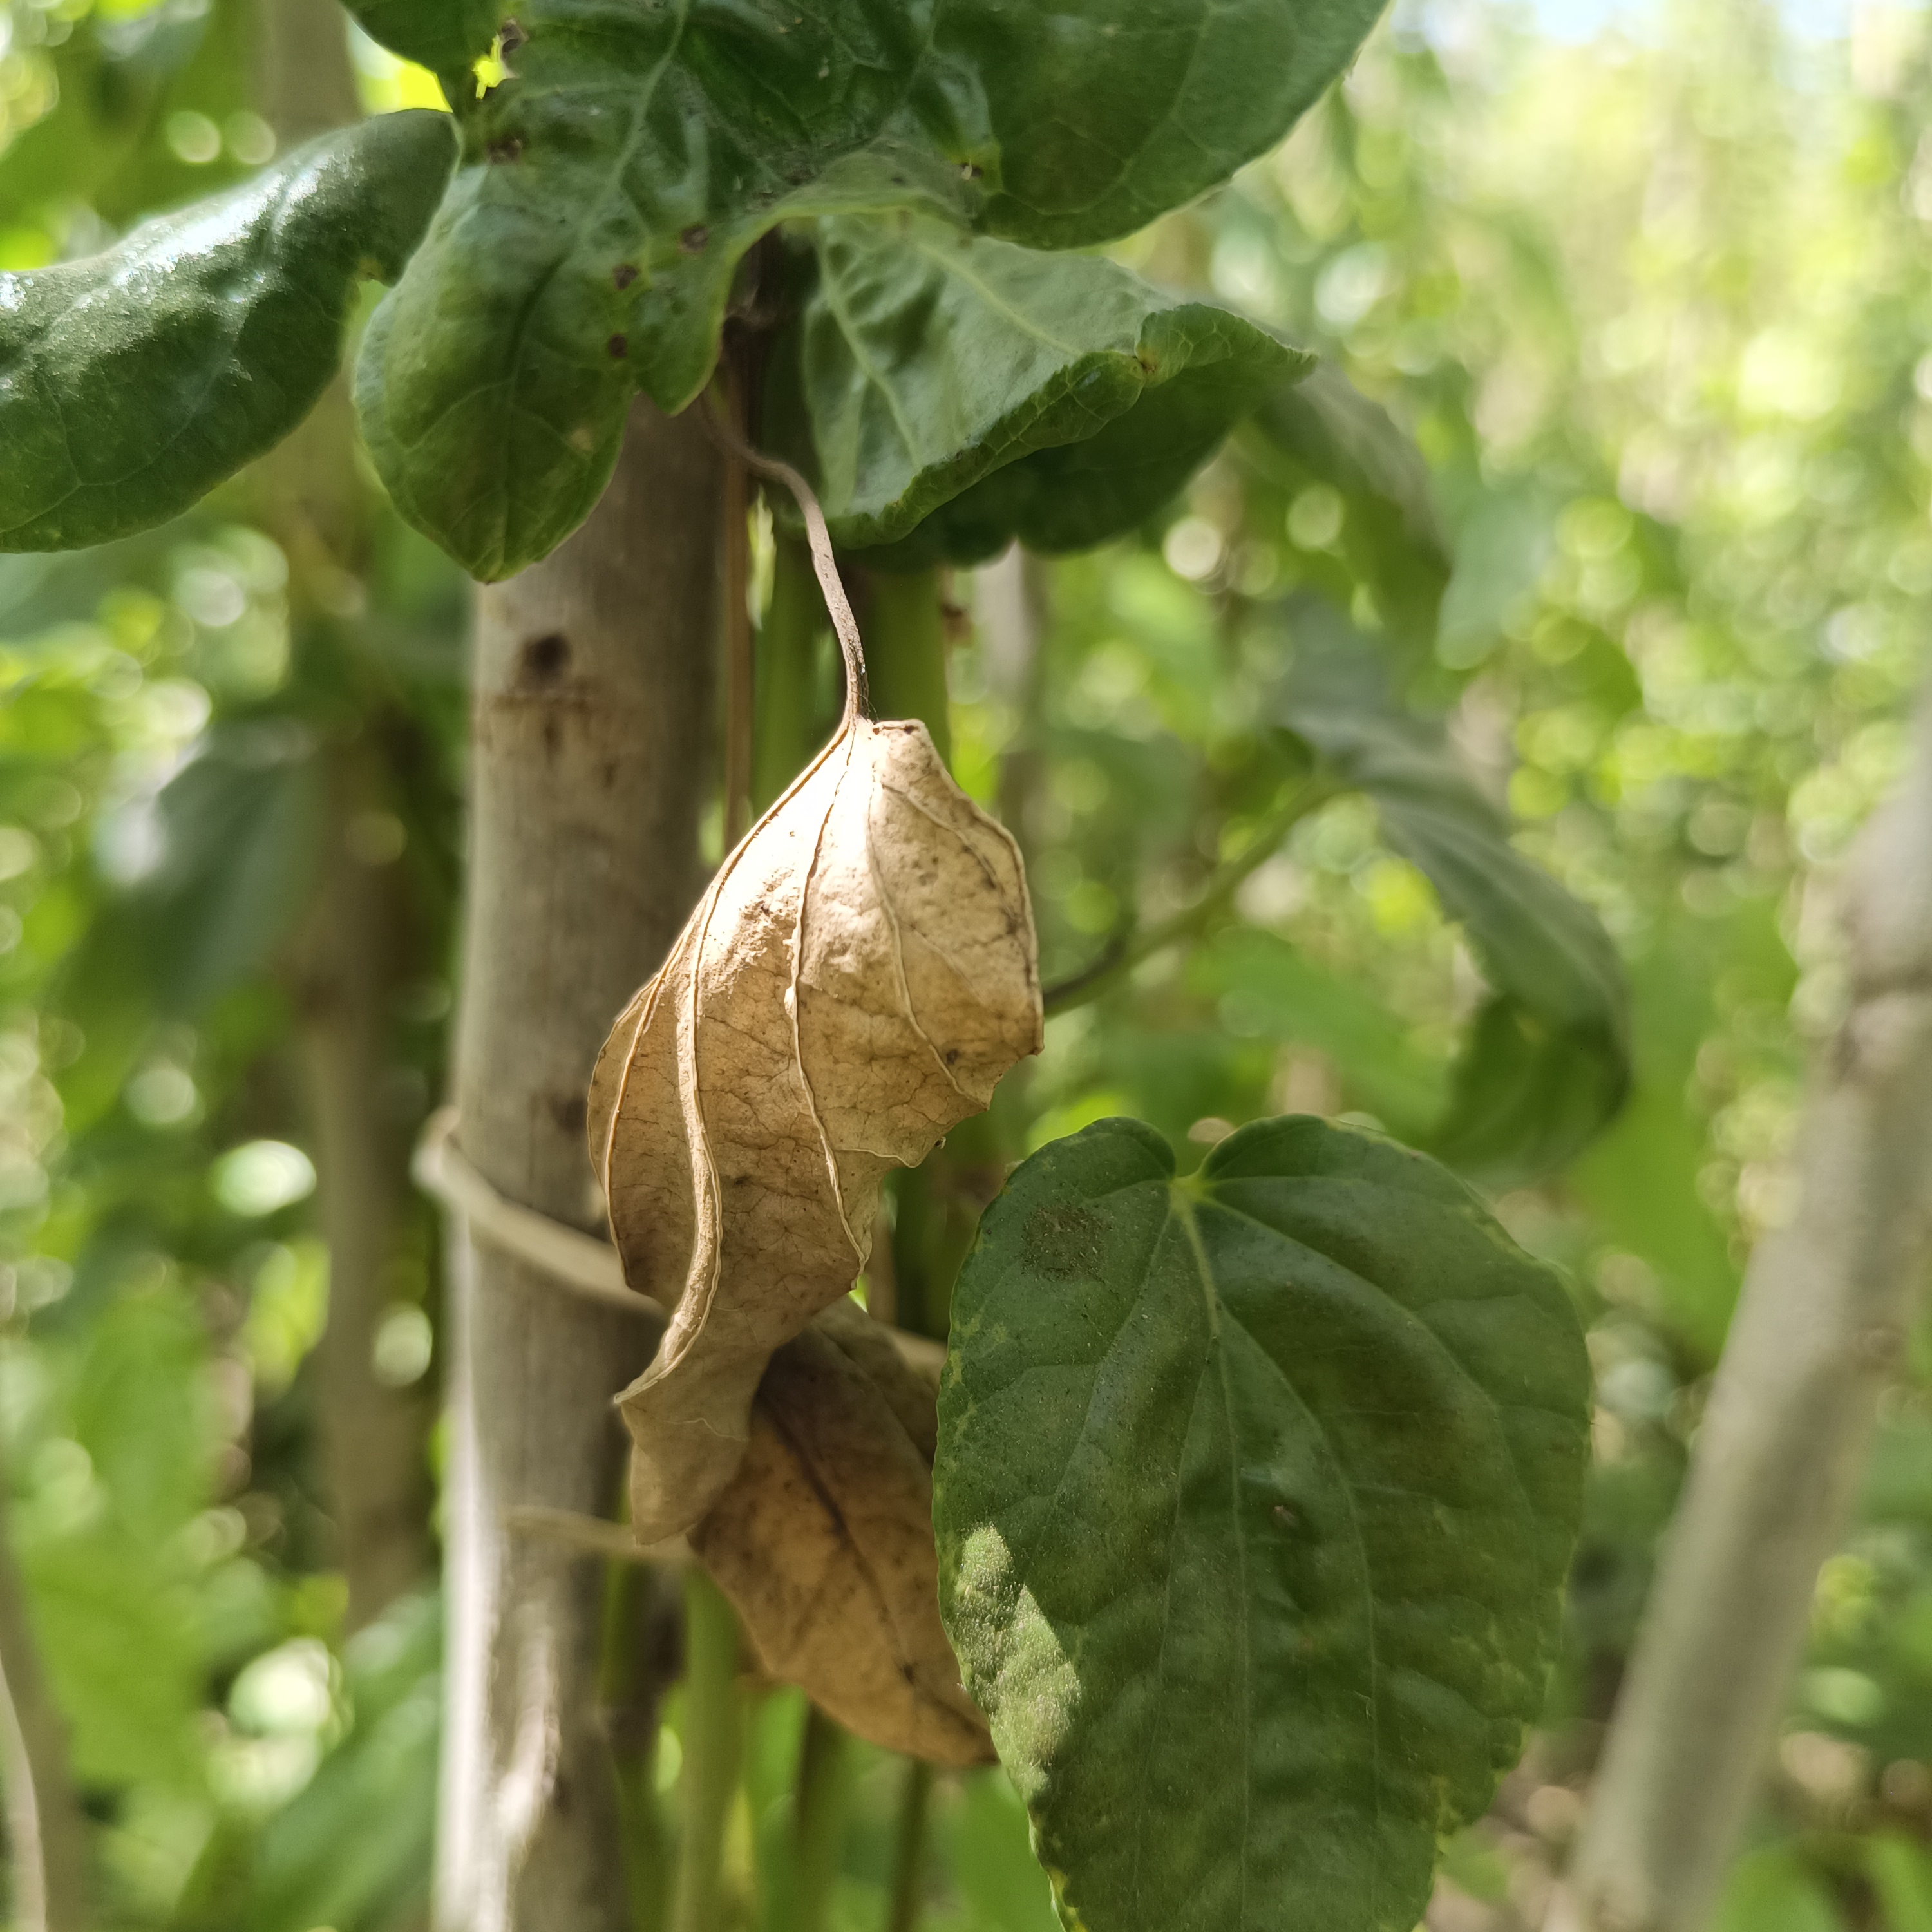
Label: Dried